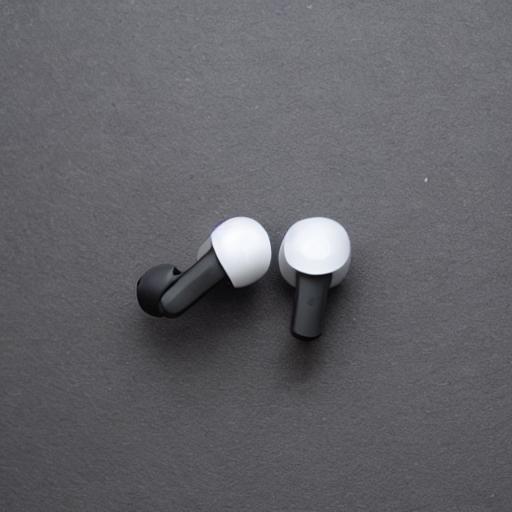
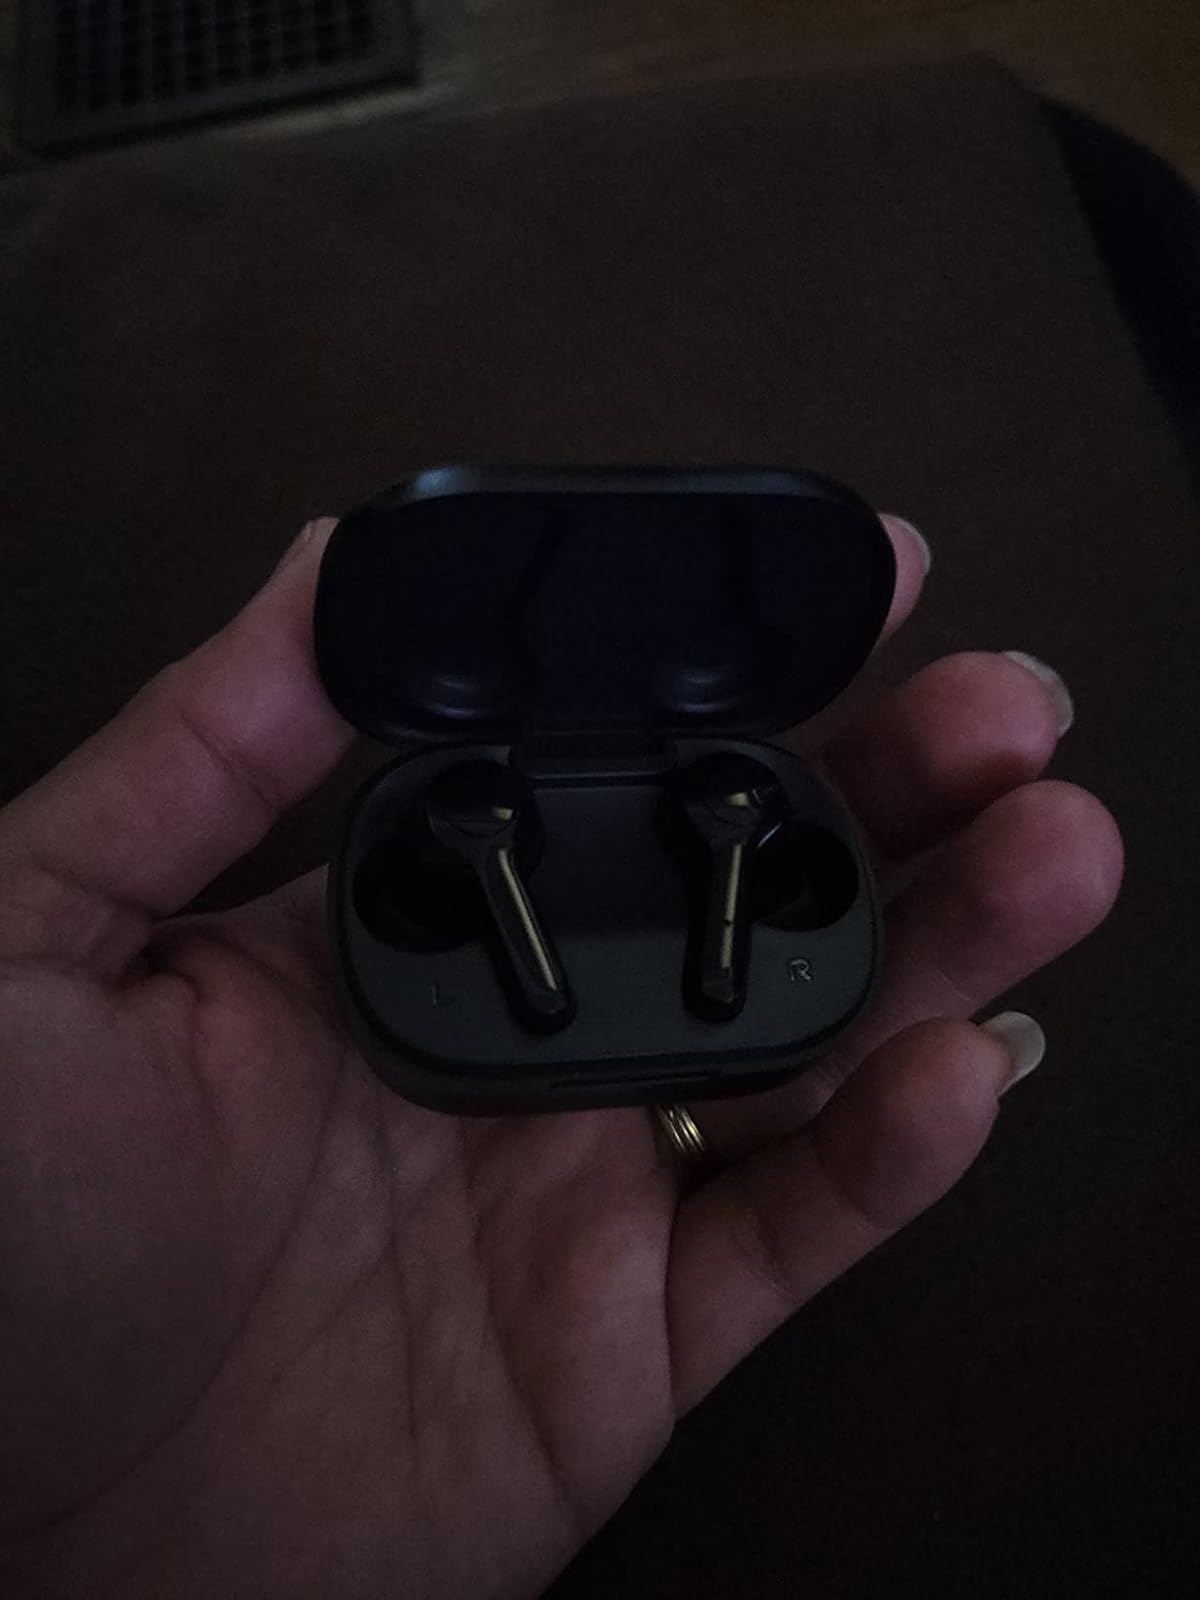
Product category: earbuds
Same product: no